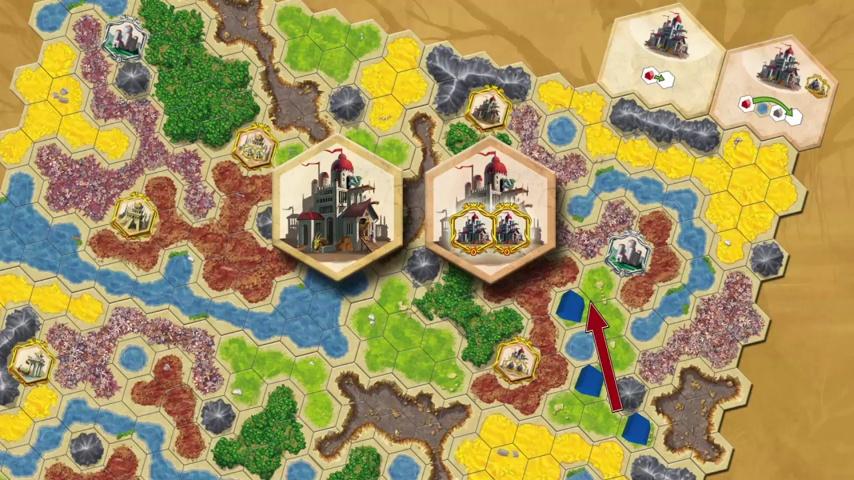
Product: Kingdom Builder Expansion: Marshlands Board Game (2-4 Player)
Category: Toys & Games | Games & Accessories | Board Games
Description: Strategy game for the whole family.
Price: $19.87
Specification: ProductDimensions:11.6x11.6x2.6inches|ItemWeight:2.07pounds|ShippingWeight:2.07pounds(Viewshippingratesandpolicies)|DomesticShipping:ItemcanbeshippedwithinU.S.|InternationalShipping:Thisitemisnoteligibleforinternationalshipping.LearnMore|ShippingAdvisory:Thisitemmustbeshippedseparatelyfromotheritemsinyourorder.Additionalshippingchargeswillnotapply.|ASIN:B01BWYQOC0|Itemmodelnumber:10072|Manufacturerrecommendedage:8-9years